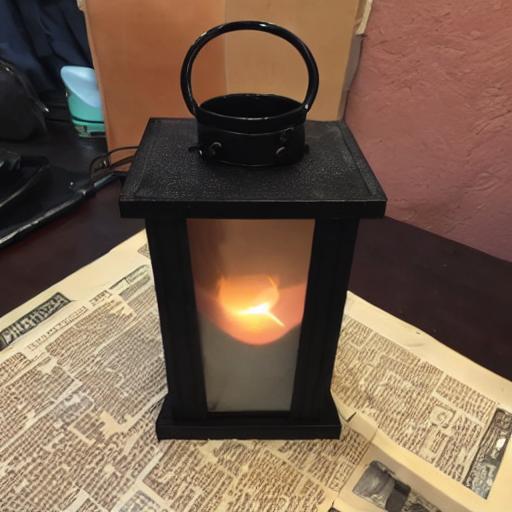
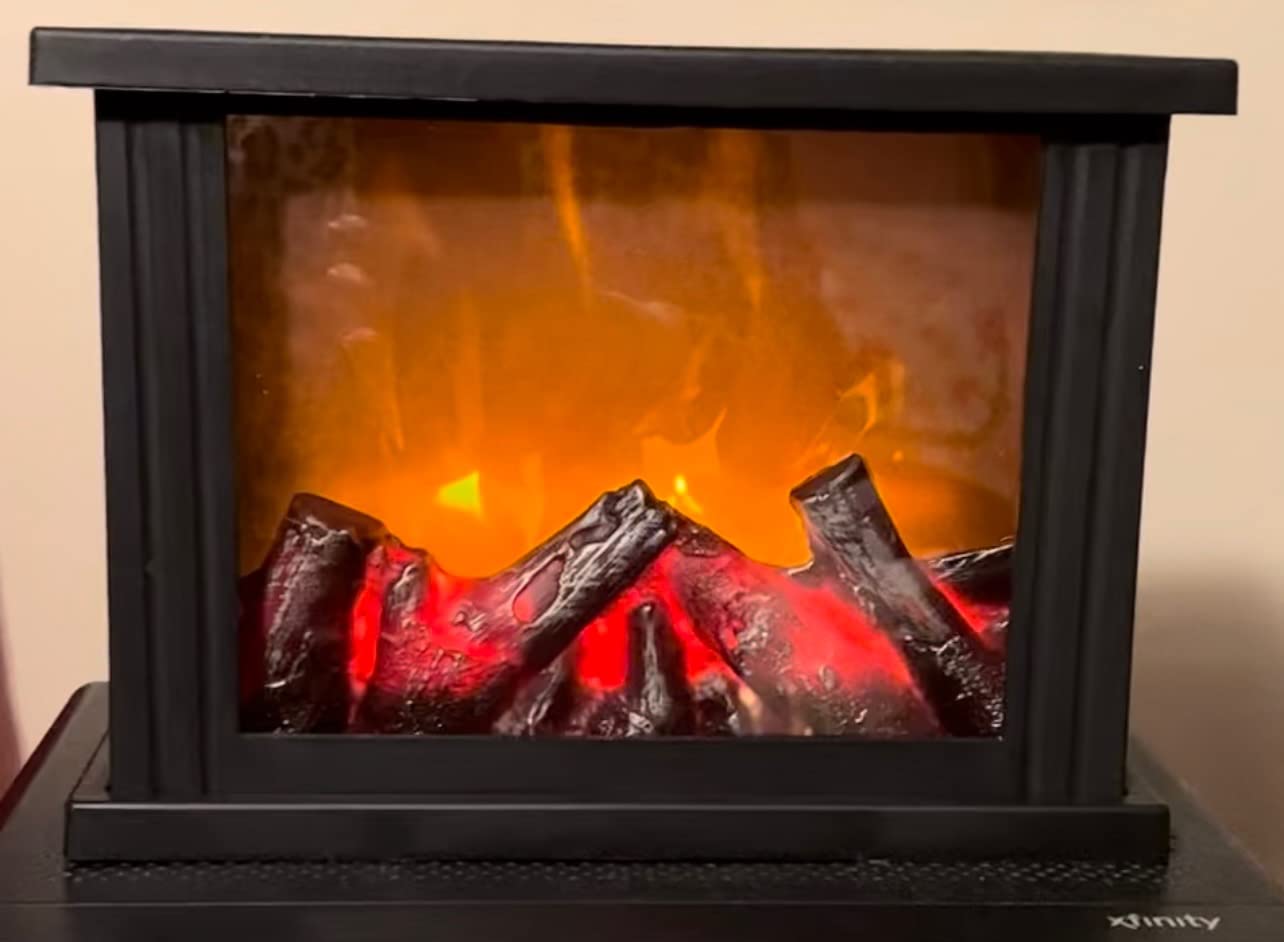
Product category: lantern
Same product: no